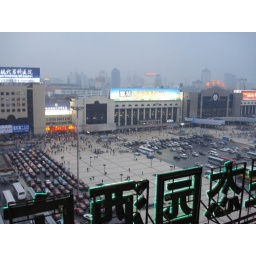
overlooking the train station with it's Big Ben chimes clock and rank upon rank of taxis...and the Modern Male Hospital!